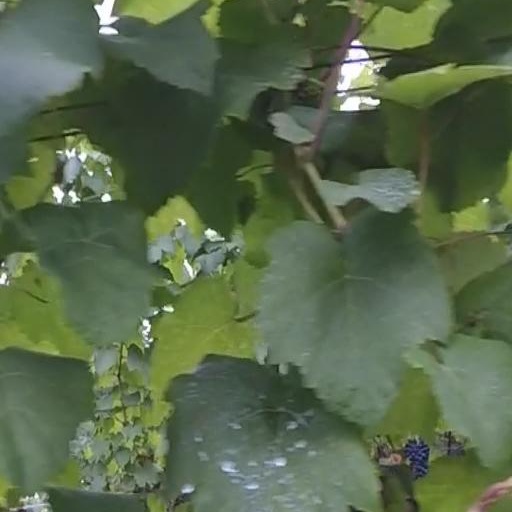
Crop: grape